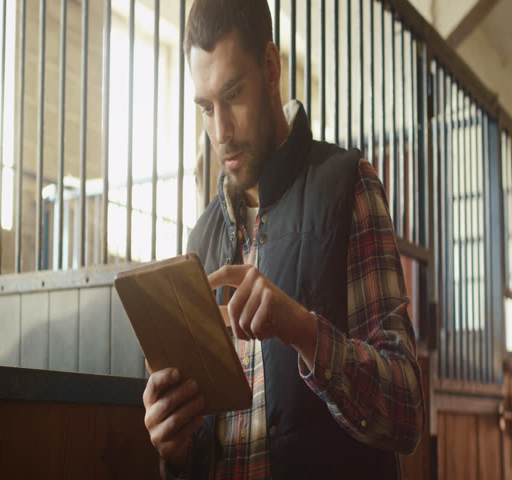
man is using a tablet computer next to a horse in a stable .